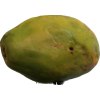
Label: papaya